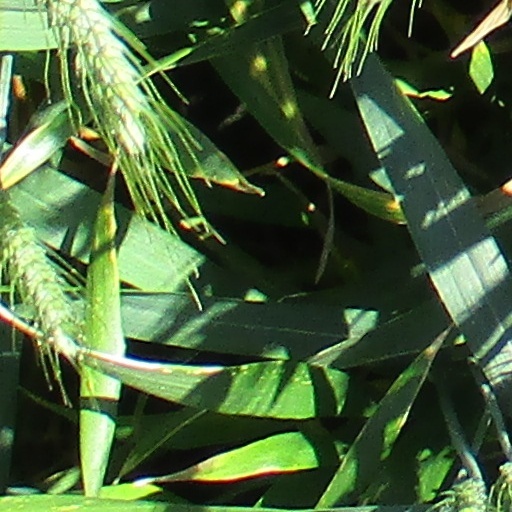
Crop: wheat